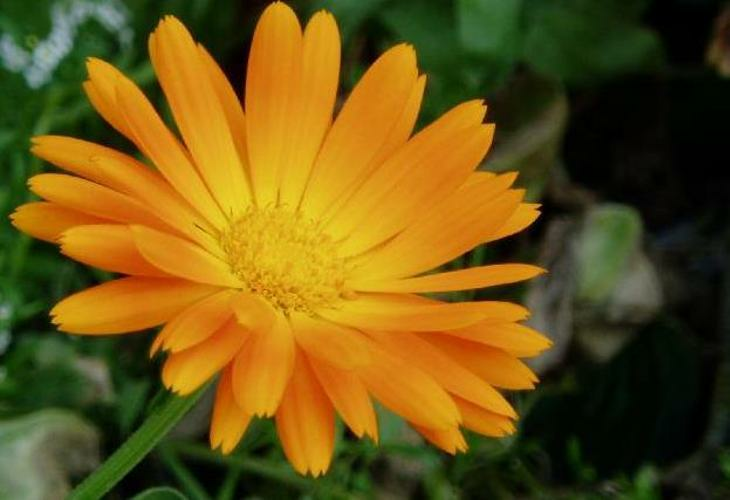
Flower: english marigold